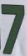
Number: 7